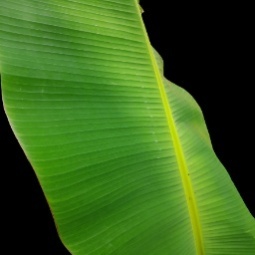
Label: Healthy